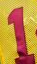
Number: 1